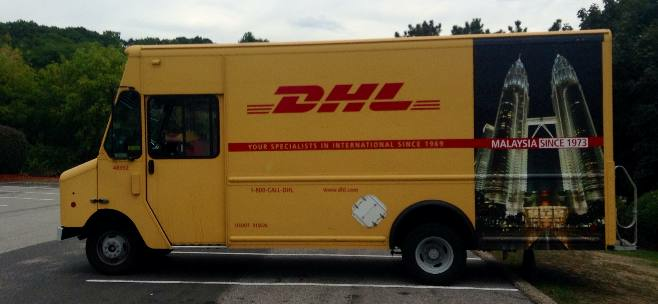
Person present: No